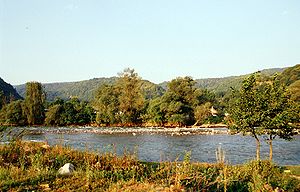
Bolsjaja Laba
Ved Laba
Bolsjaja Laba er en flod i Krasnodar kraj og republikken Karatjajevo-Tjerkessien i Rusland. Den er en biflod fra venstre til Kuban, og er 214 km lang, med et afvandingsområde på 12.500 km².